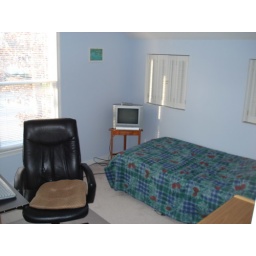
Office -- windows overlook the eat in kitchen area -- 10 x 8